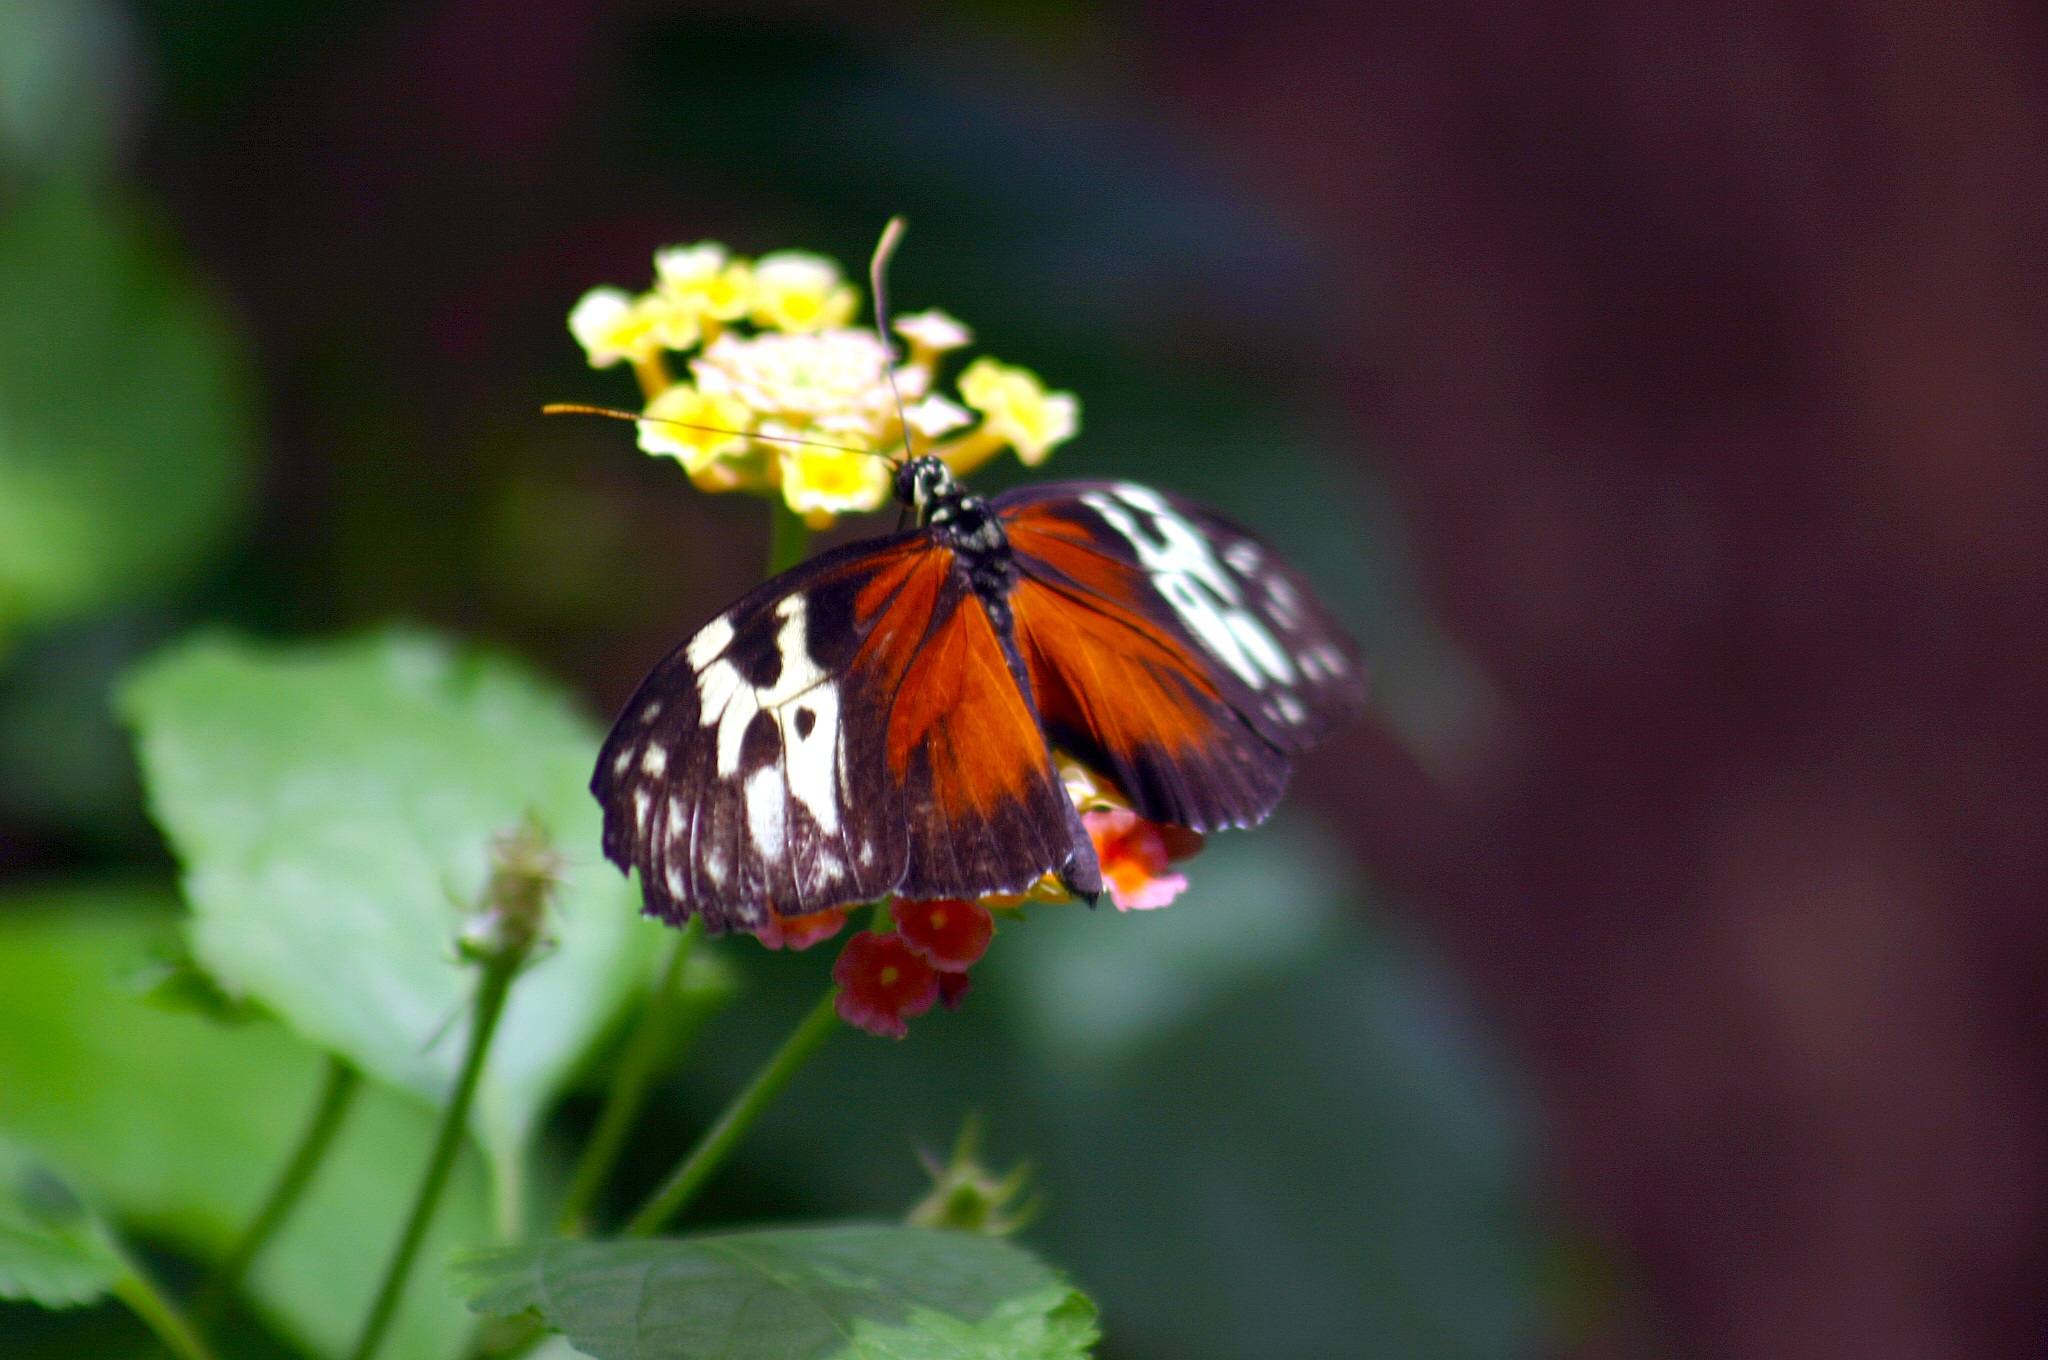
flower, orange, spring, insect, moth, butterfly, invertebrate, monarch, monarch butterfly, colour, transformation, nectar, pieridae, macro photography, metamorphosis, organism, arthropod, transform, cocoon, pollinator, moths and butterflies, lycaenid, brush footed butterfly